Sexual orientation

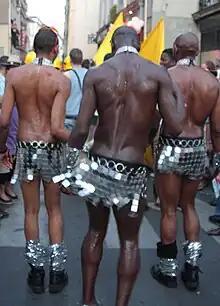
Gay Pride, Paris 2009

Sexual orientation change efforts are methods that aim to change a same-sex sexual orientation. They may include behavioral techniques, cognitive behavioral therapy, reparative therapy, psychoanalytic techniques, medical approaches, and religious and spiritual approaches.